Orwell Bridge

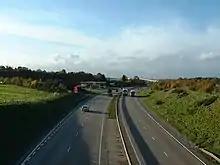
Approach from the east in November 2006, north of Orwell Country Park at the "Shell Orwell" services

The bridge design took into consideration the impact on the Orwell Estuary, as well as the needs of the port of Ipswich. The location close to the southern edge of Ipswich was deemed convenient for the industrial areas of the West Bank Terminal and Ransomes Industrial Estate on the eastern end. The bridge was set at an angle to the river to get the best relationship to the surrounding terrain.